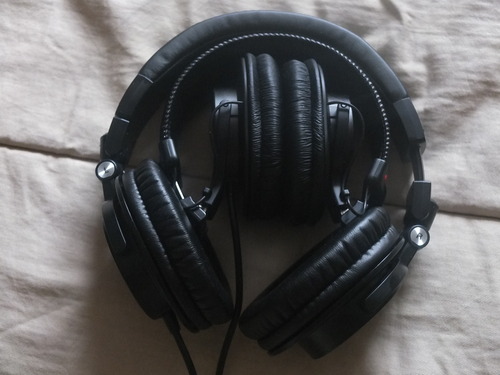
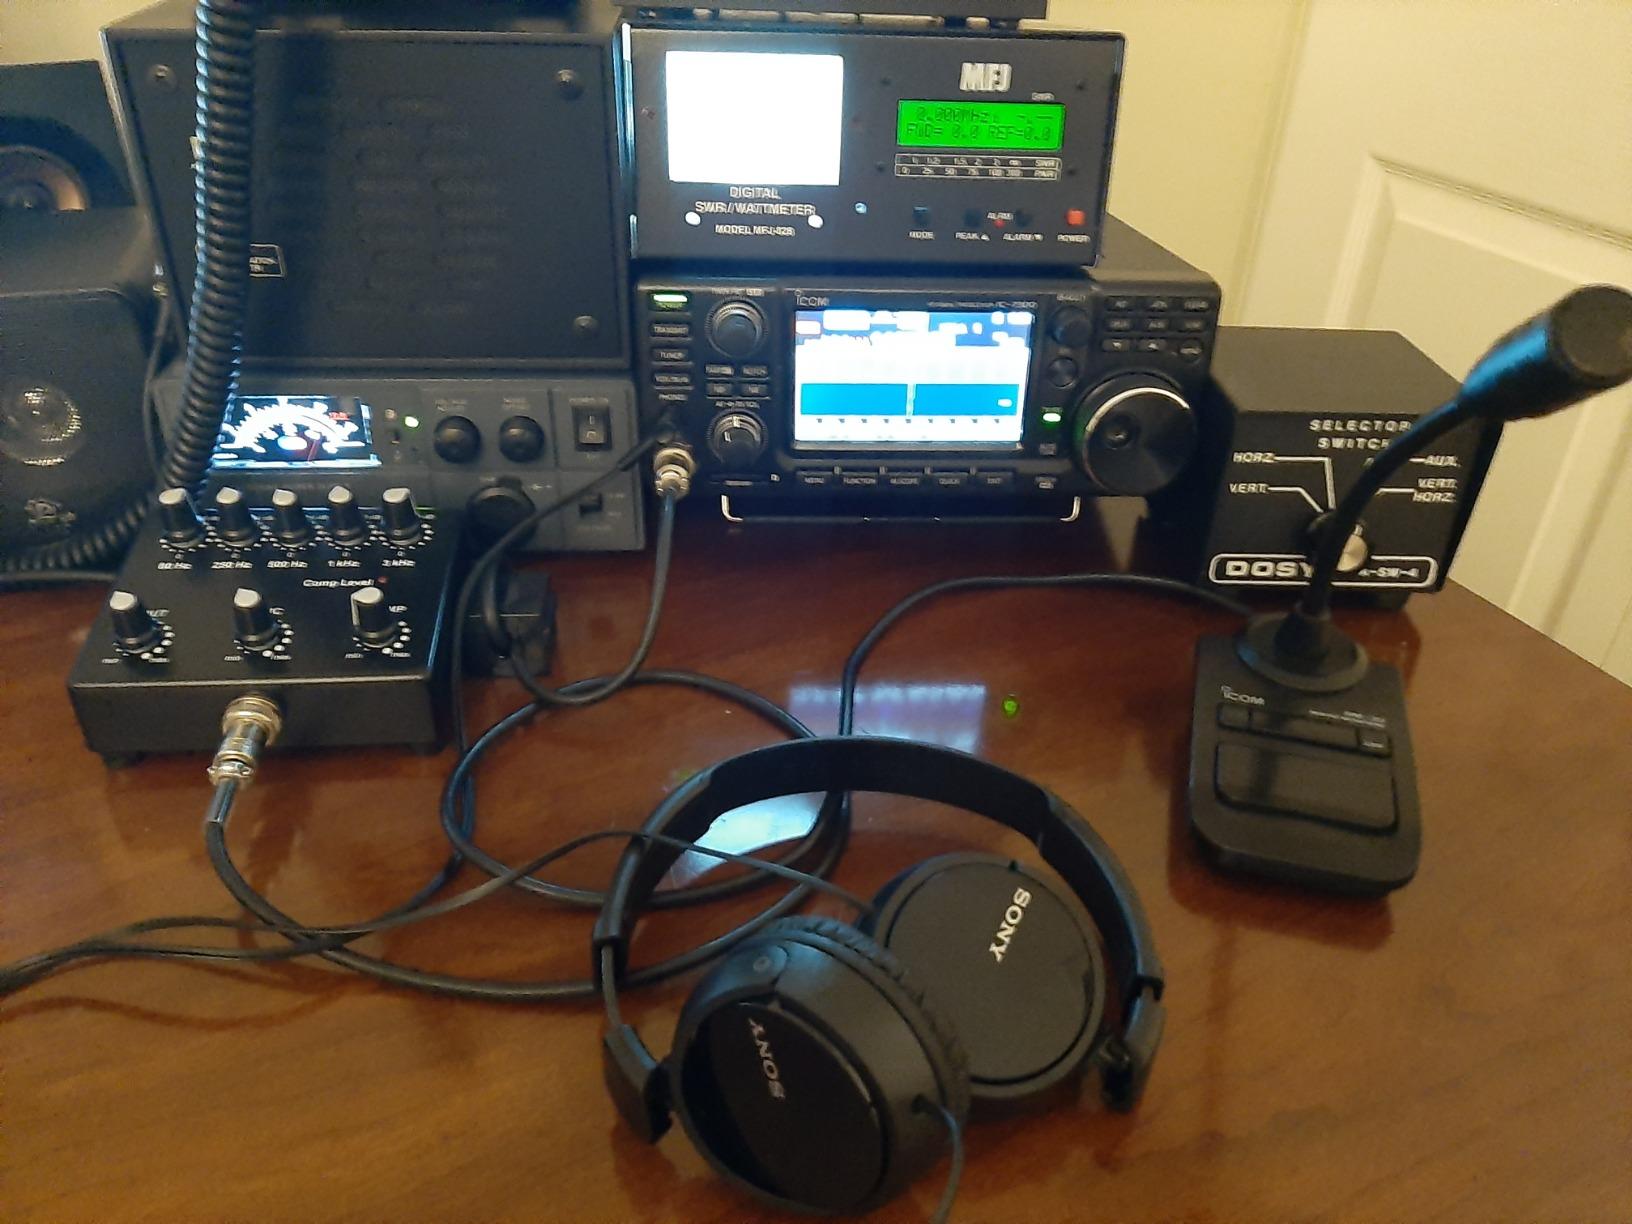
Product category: headphones
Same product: no